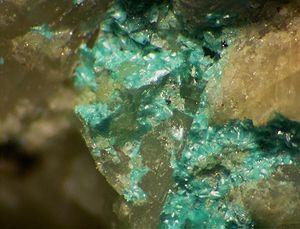
La claraïte est une espèce minérale du groupe des carbonates et du sous-groupe des carbonates hydratés sans anions étrangers, de formule (Cu, Zn)₃(OH)₄,4H₂O.